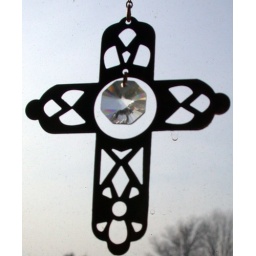
Close-up of a cross in the window at The Chapel in the Meadow.